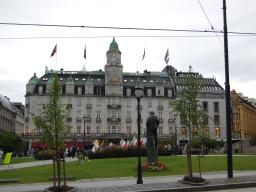
Label: Background_without_leaves